Openpilot

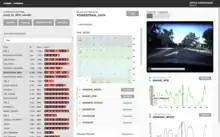
An old version of Cabana, a CAN Bus traffic visualiser, now part of "openpilot tools"

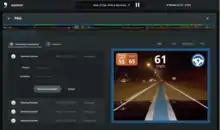
A user annotating a drive

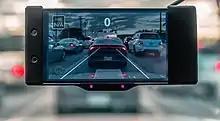
comma two running the "openpilot" software

openpilot is an open-source, semi-automated driving software by comma.ai, Inc. When paired with comma hardware, it replaces advanced driver-assistance systems in various cars, improving over the original system. As of 2023, "openpilot" supports 250+ car models and has 6000+ users, accumulating over .